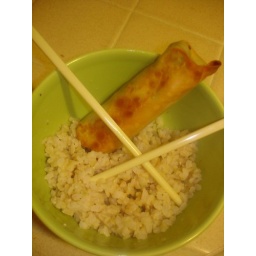
vegetarian eggroll &amp;amp; brown rice. i used a weight watchers recipe and made eggrolls in the oven